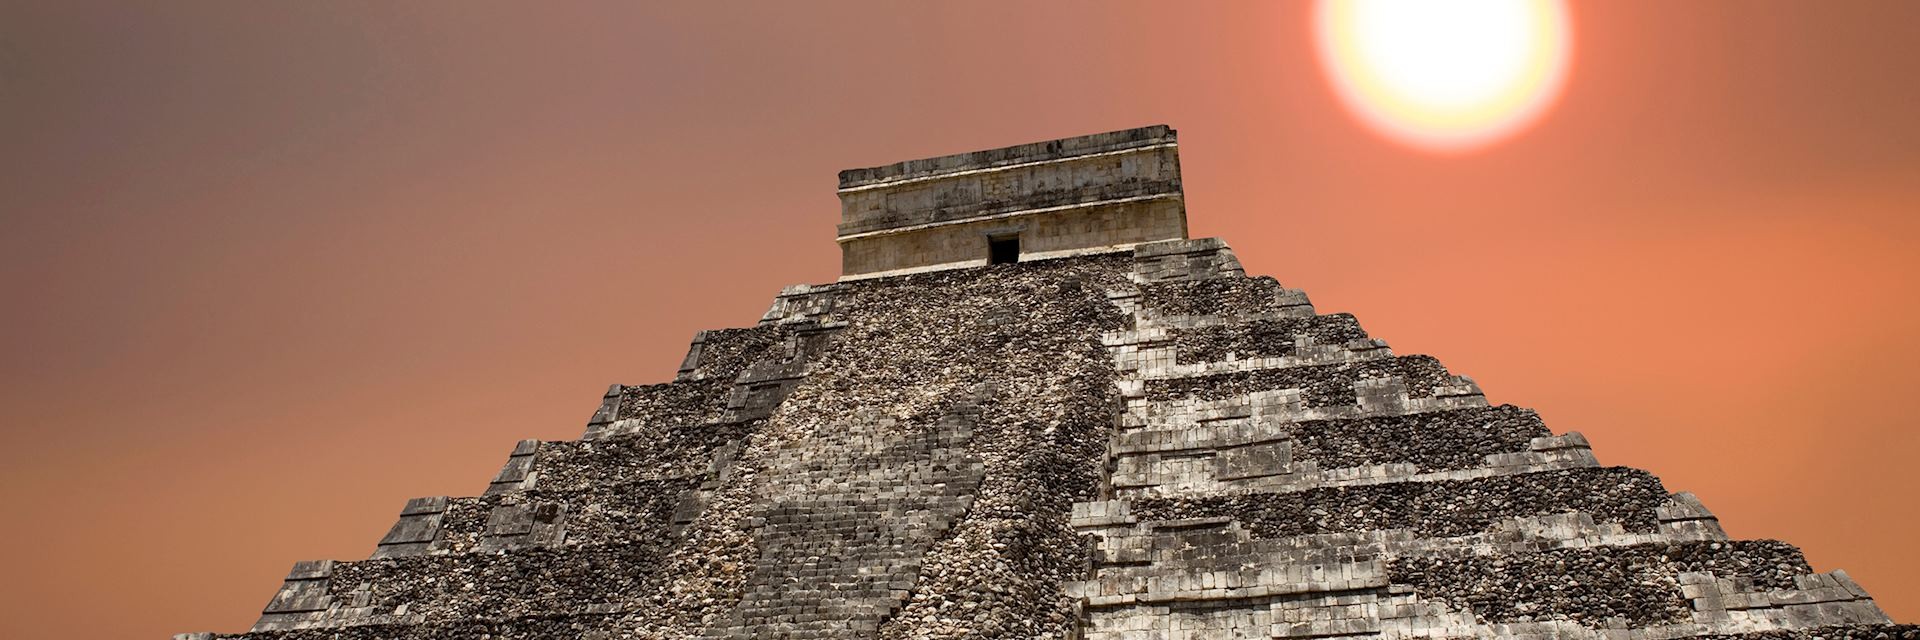
Landmark: Chichen Itza